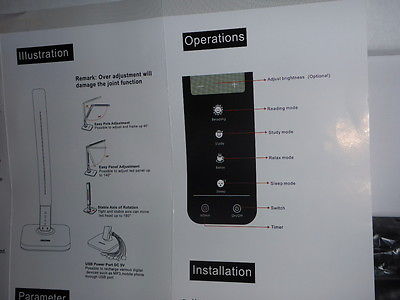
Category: lamp